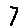
Label: 7